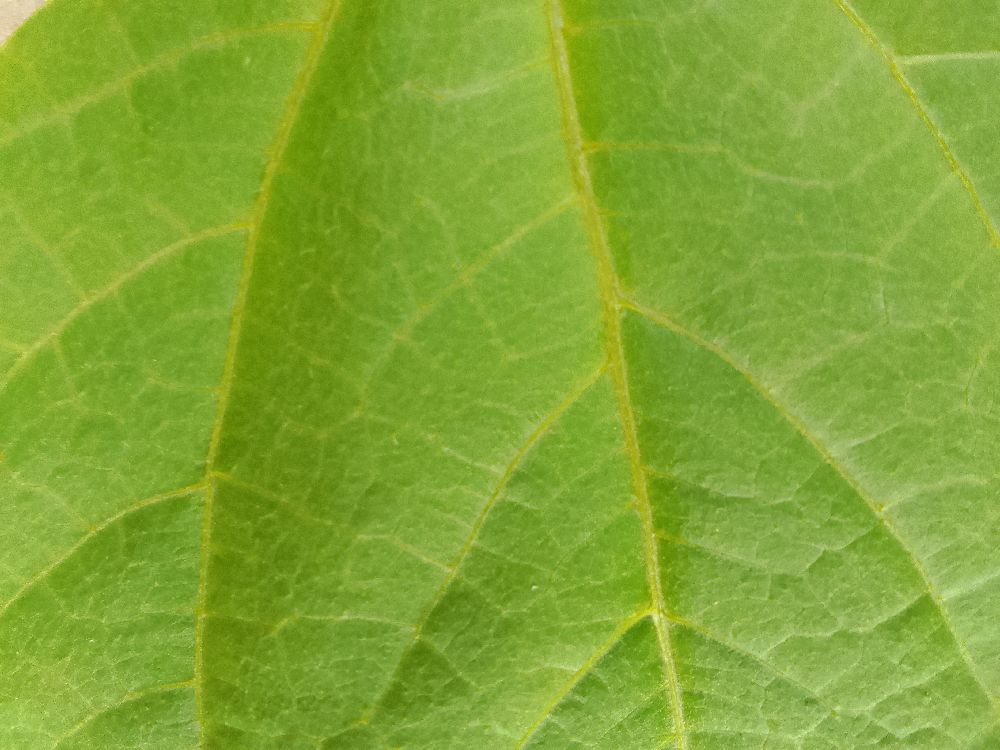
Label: healthy